William Annesley, 4th Earl Annesley

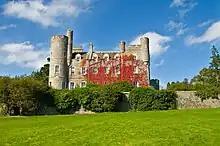
Castlewellan Castle

Born at Rutland Square (now Parnell Square), Dublin, Annesley was the eldest son of William Annesley, 3rd Earl Annesley, by his second wife Priscilla Cecilia, daughter of Hugh Moore. He was educated at the University of Cambridge.